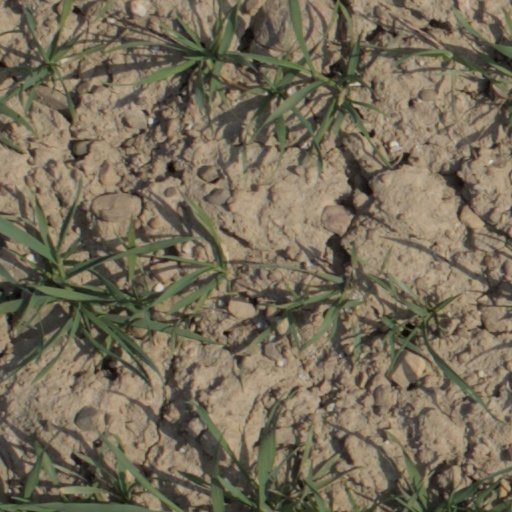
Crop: wheat